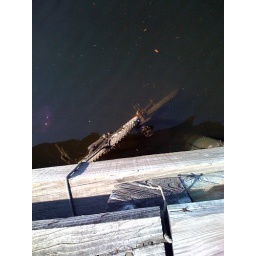
A bike hanging from a bridge, by a rope in the water